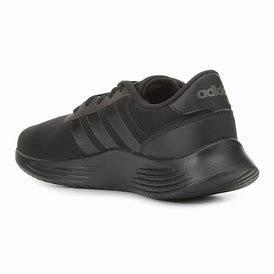
Brand: Adidas
Model: Lite Racer 2